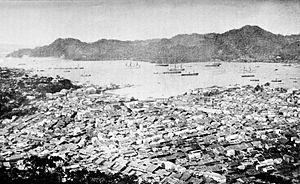
L'incident de Nagasaki est le nom donné à une émeute survenue dans la ville japonaise de Nagasaki en août 1886 et qui fut déclenchée par le débarquement de soldats chinois de la dynastie Qing.